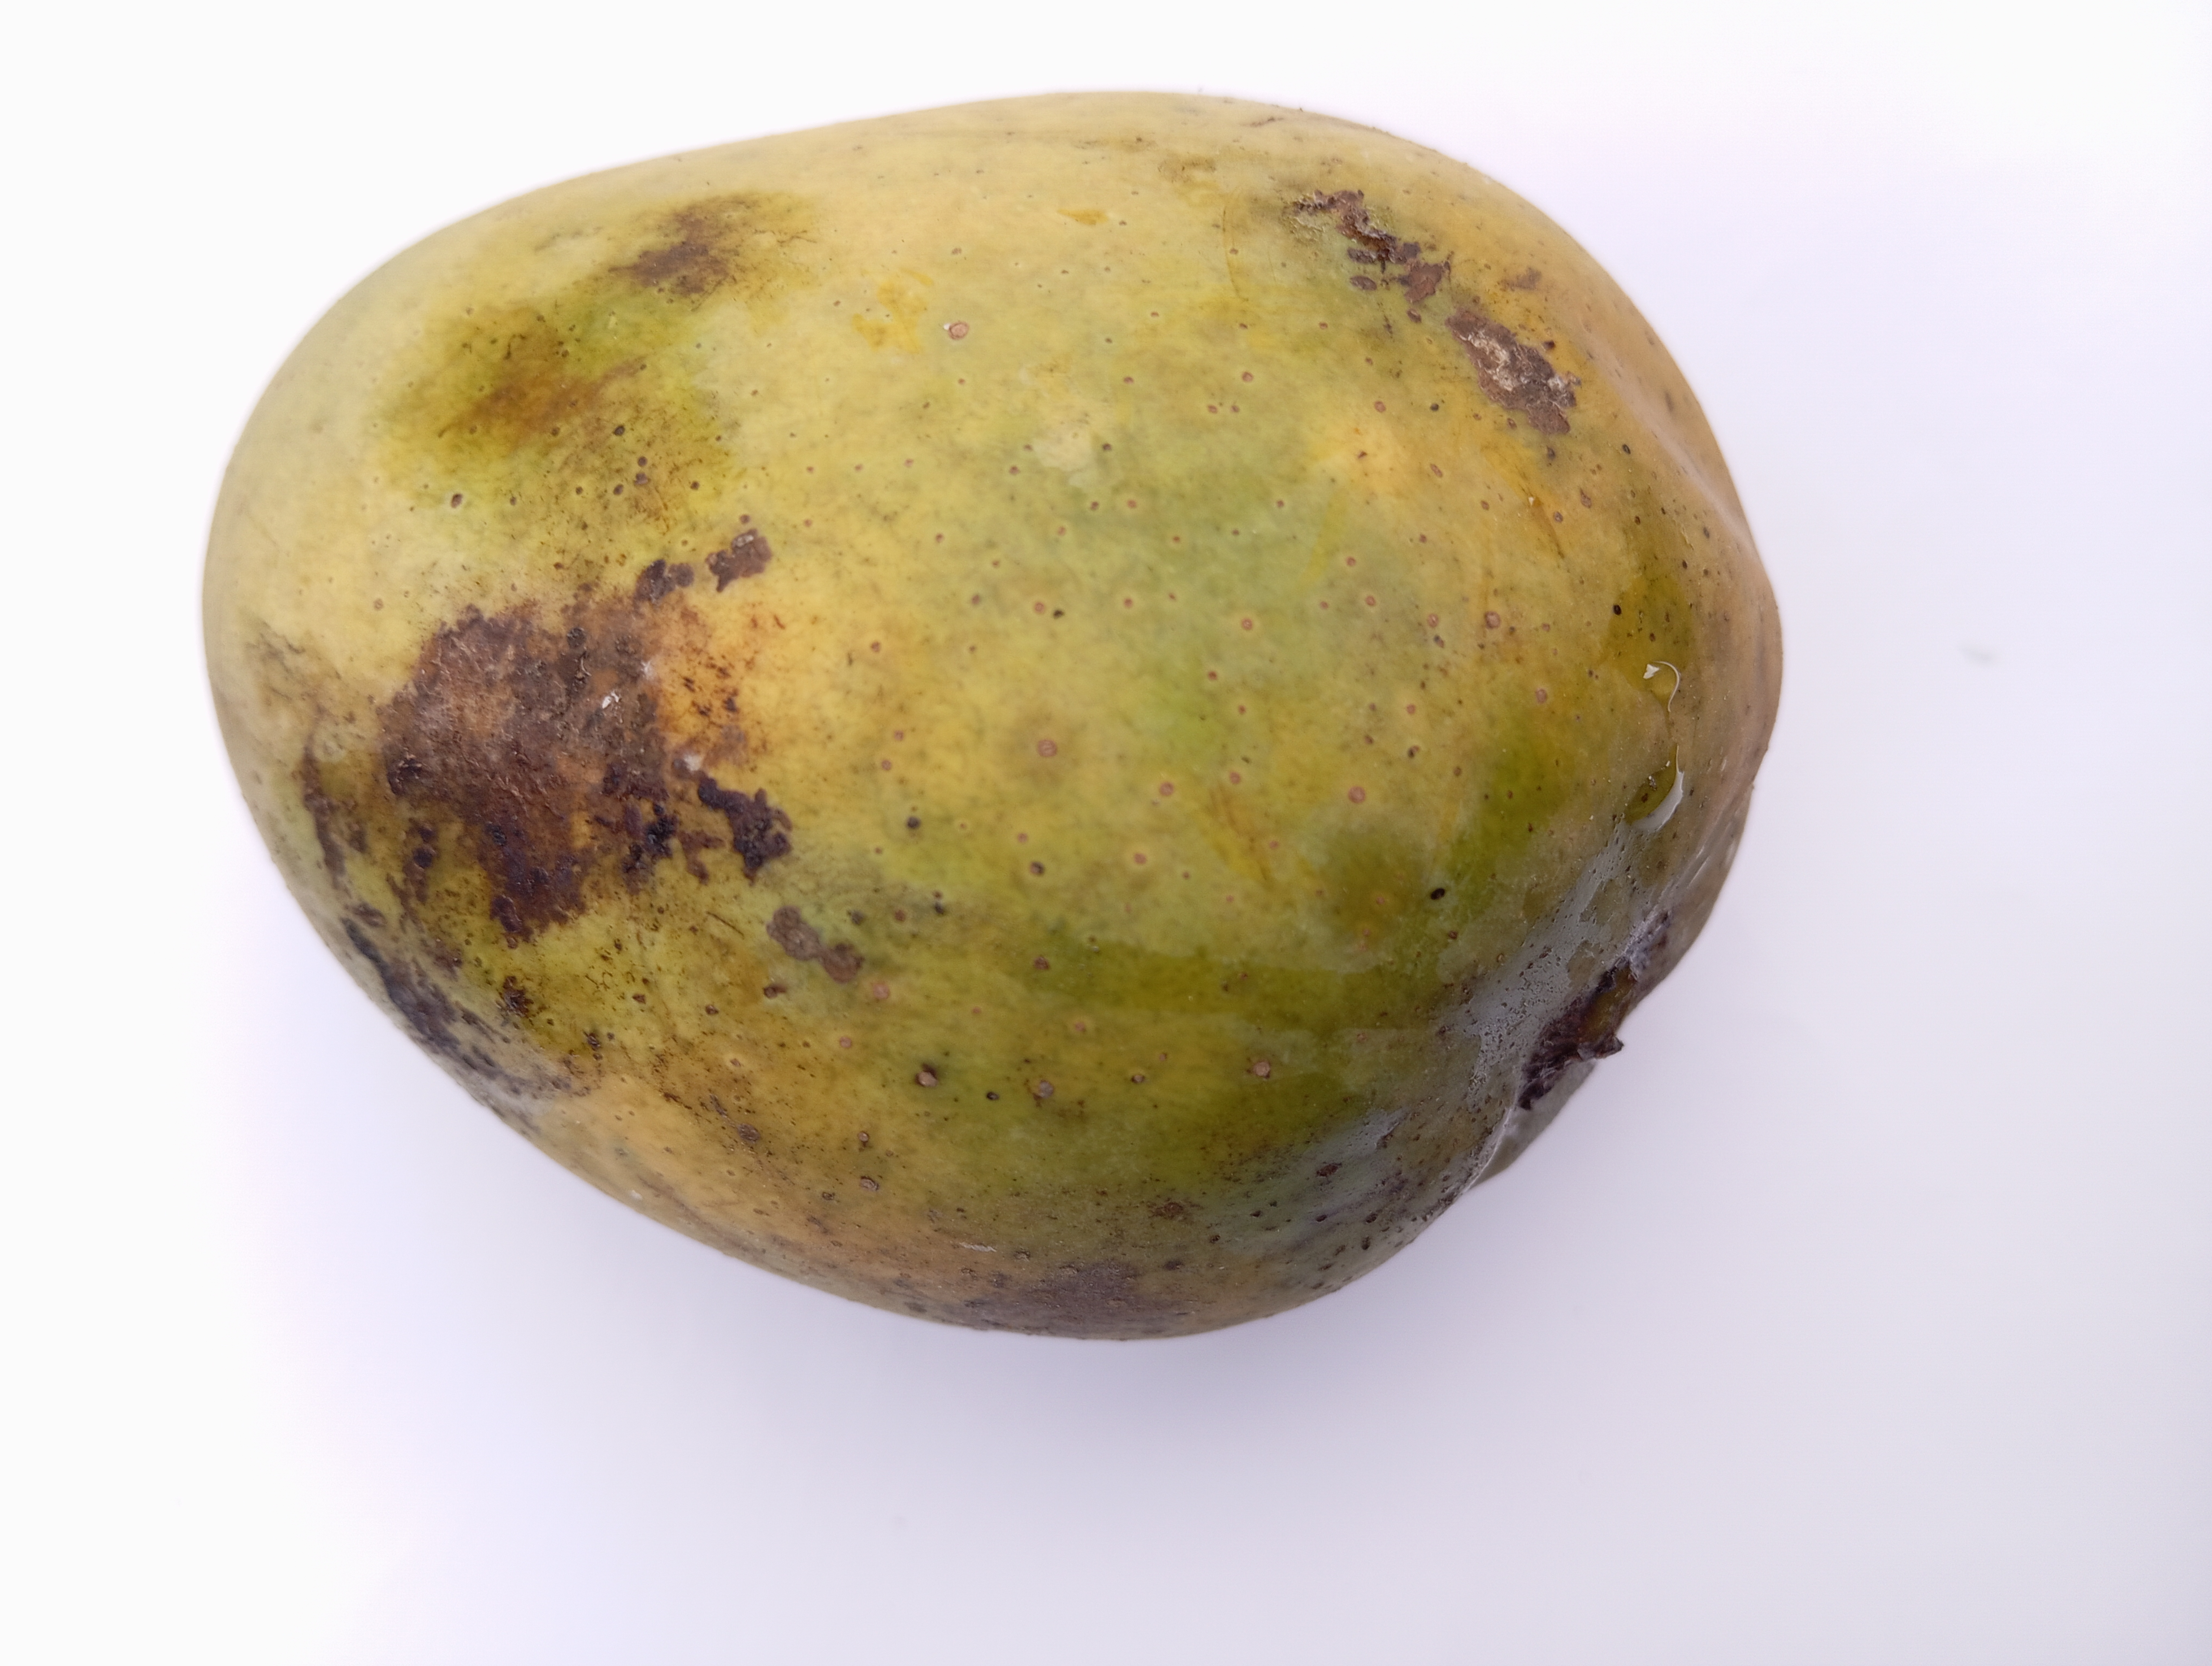
Mango variety: Himsagar